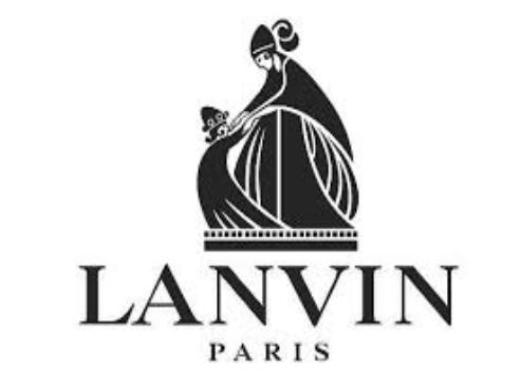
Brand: lanvin
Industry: Necessities